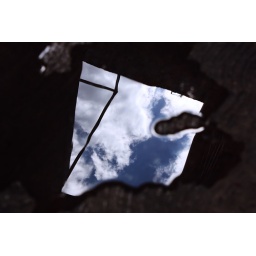
so.. there was a puddle of water on the ground &amp;amp; in it your eyes in the sky..